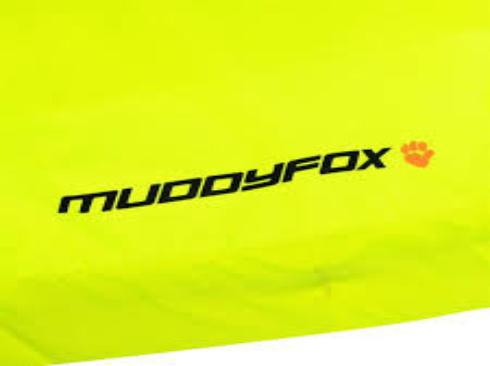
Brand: muddy fox
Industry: Transportation